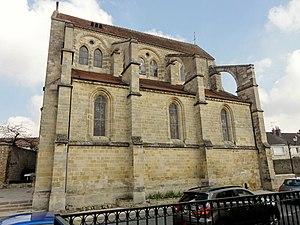
Vue depuis le sud.
L' église Saint-André de Boissy-l'Aillerie est l'église paroissiale de la commune de Boissy-l'Aillerie dans le Val-d'Oise. Elle se composait d'une nef romane du XIIᵉ et d'un chœur gothique du XIIIᵉ siècle. Ruinée dès la fin du XVIIIᵉ siècle, l'église restera longtemps en état d'abandon, avant que le chœur ne soit reconstruit entre 1848 et 1850. La nef et le clocher ne seront pas reconstruits et seulement des vestiges mineurs rappellent encore que l'église était initialement plus grande. Le chœur est toutefois de dimensions généreuses et présente une élévation sur trois niveaux, avec bas-côtés, triforium et baies hautes. Malgré les reconstructions successives, son architecture reste très homogène. Il fait l'objet d’une inscription au titre des monuments historiques depuis le 16 juin 1926.